Fare zones of Zurich

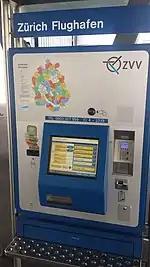
ZVV ticket vending machine, including a zone map

The public transportation network of the Zürcher Verkehrsverbund (ZVV) is divided into 45 fare zones covering Zurich and nearby regions, mostly in the canton of Zurich, Switzerland. The fare zones are numbered 110 to 184, with zones 180 to 184 designating those outside of the canton of Zurich (Aargau, Schwyz and St. Gallen), while zone 114 includes the southern part of the canton of Schaffhausen and zone 162 part of the canton of Thurgau. The city of Zurich corresponds to fare zone 110. The network covers a major portion of the Zurich metropolitan area.